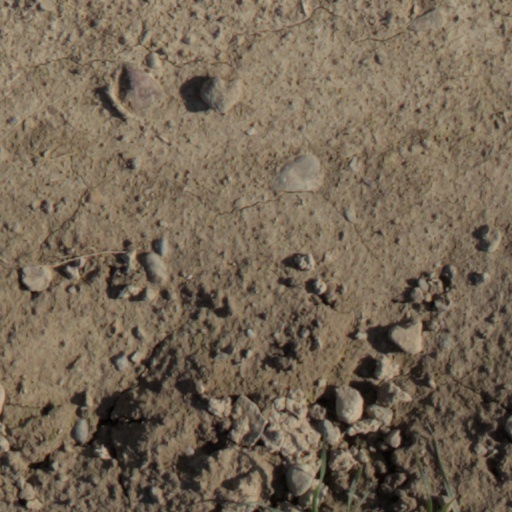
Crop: wheat